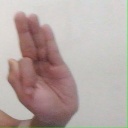
अक्षर: फ